Sherlock Holmes

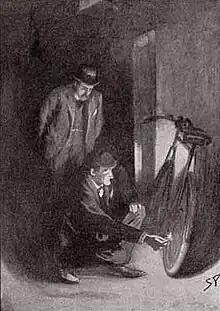
Holmes examining a bicycle with Watson standing behind in "The Adventure of the Priory School" from 1904. Sidney Paget's illustrations in "The Strand Magazine" iconicised both characters.

Details of Sherlock Holmes' life in Conan Doyle's stories are scarce and often vague. Nevertheless, mentions of his early life and extended family paint a loose biographical picture of the detective.